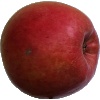
Label: apple_crimson_snow